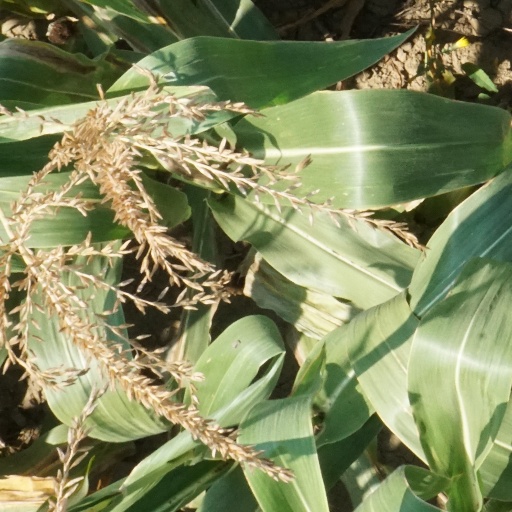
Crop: maize; corn